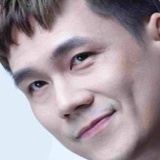
ca sĩ Khánh Phương